Kraków Equality March

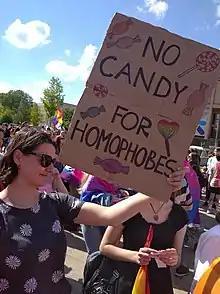
2022 Kraków Equality March

Equality March in Kraków, known as the Tolerance March before 2010, is an annual demonstration in Kraków, Poland, in the form of a street march of people opposed to homophobia and discrimination against sexual minorities in Poland.